Jack Bechdolt

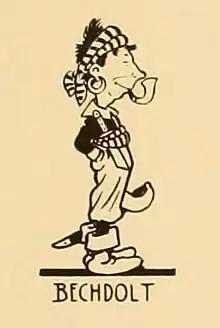
Jack Bechdolt of the Seattle Cartoonists' Club shown in caricature, in the club's 1911 book "The Cartoon; A Reference Book of Seattle's Successful Men". The club made its members look like pirates.

John Ernest Bechdolt (July 13, 1884 – December 28, 1954) was an American short story writer, novelist, and journalist. He wrote under the name Jack Bechdolt as well as his full name. He worked for the "Seattle Post-Intelligencer" from 1909 to 1916, after which he moved to New York City, where he worked for Munsey Publications for a year before freelancing. His first novel, "The Torch", was serialized in the magazine "Argosy" in 1920. Several of his stories were adapted into films.